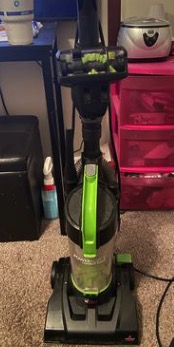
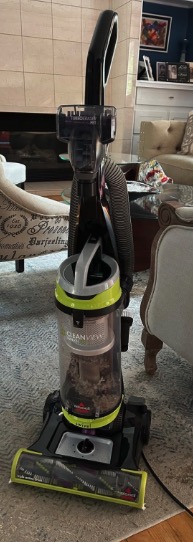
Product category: items_vacuum
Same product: no